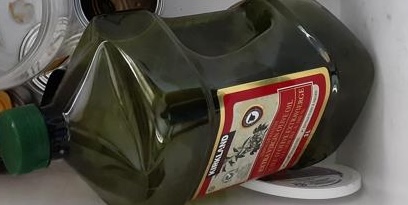
Waste category: plastic